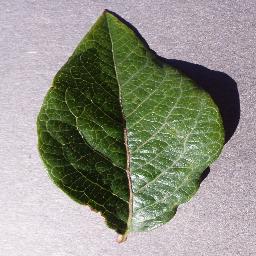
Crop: blueberry
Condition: healthy